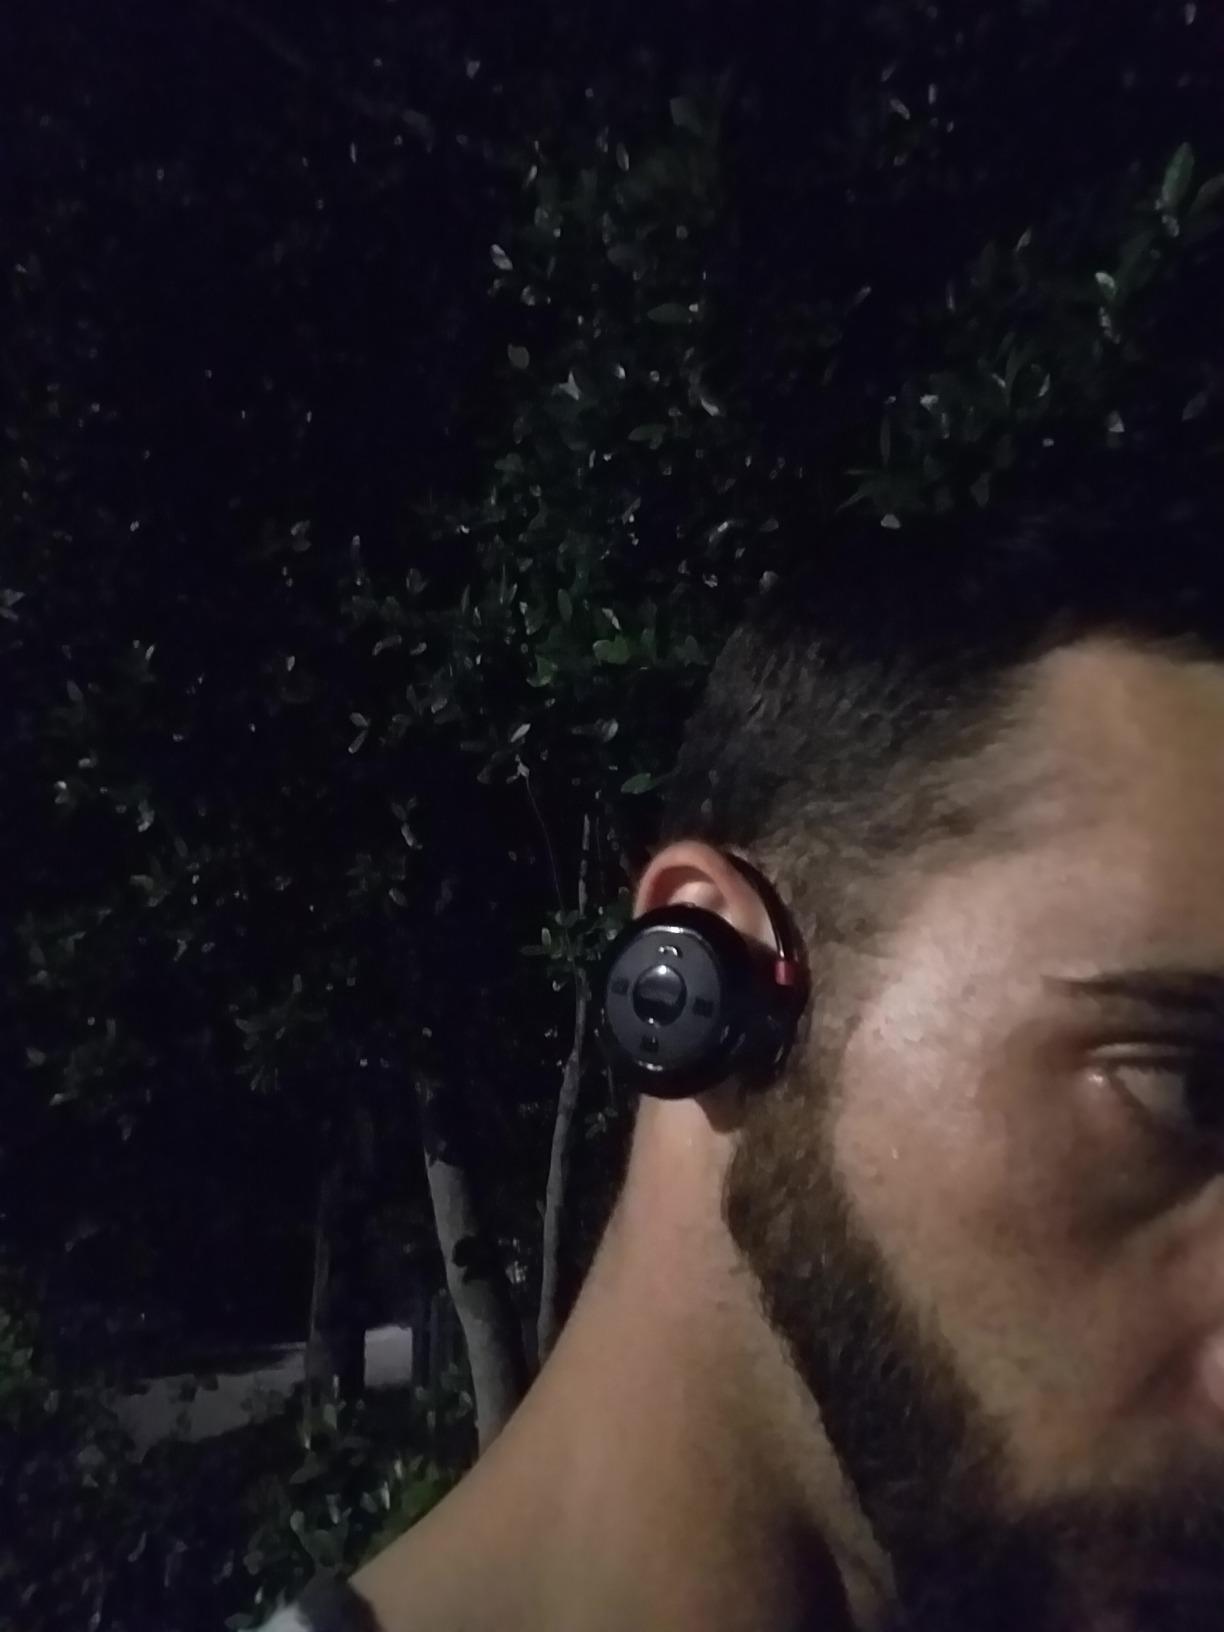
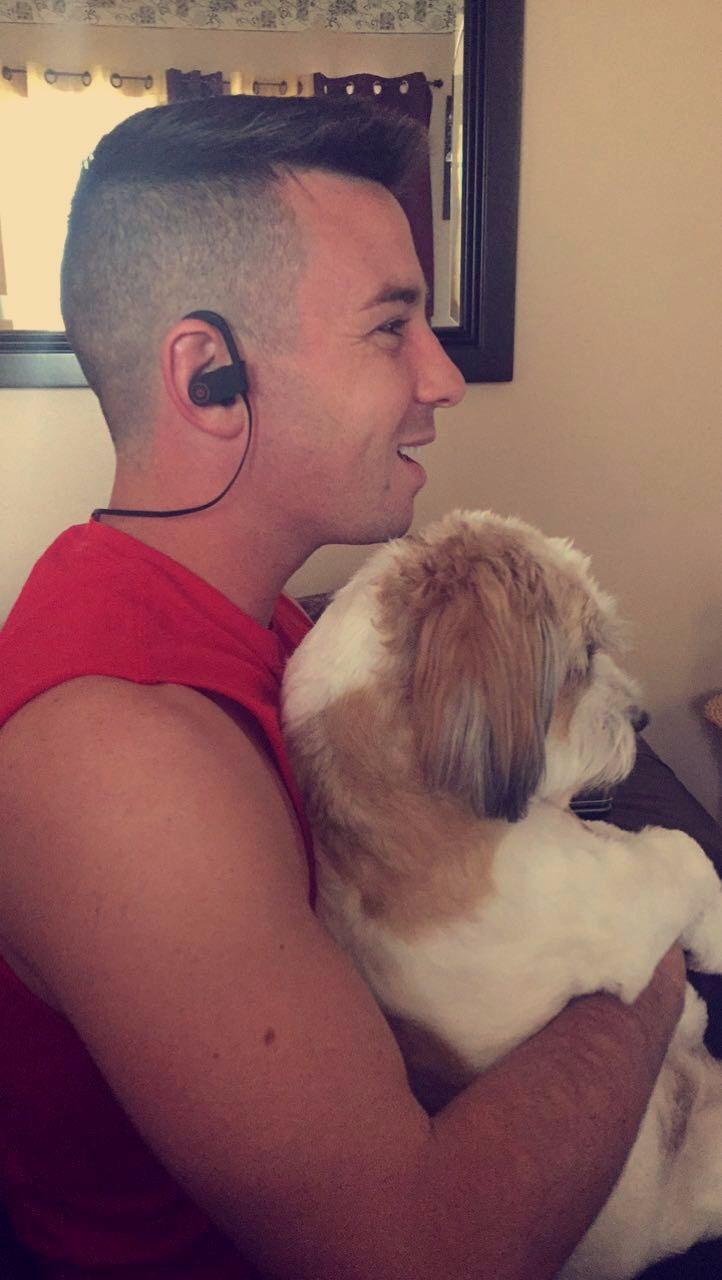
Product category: headphones
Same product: no